Ochilview Park

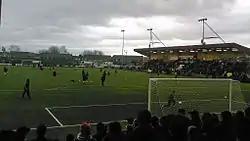
East Stirlingshire's opponents Dundee United warm up before a Scottish Cup fourth round match at Ochilview in 2009

The next club to share the ground was Stirling Albion who played their home games at Ochilview for the 1992–93 season whilst the club's previous home of Annfield Stadium was demolished. The club moved to their new home of Forthbank Stadium in 1993.